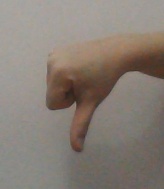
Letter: waw